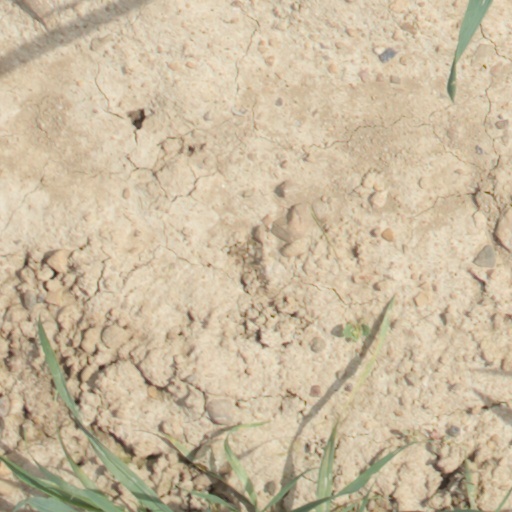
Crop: wheat